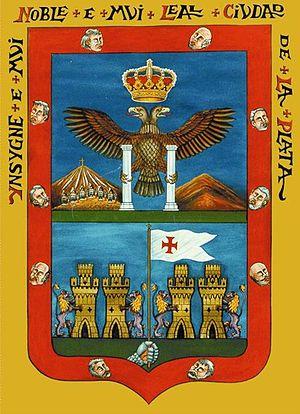
Sucre /sykʁ/, est la capitale constitutionnelle de la Bolivie, et abrite le siège de la Cour suprême du pays.